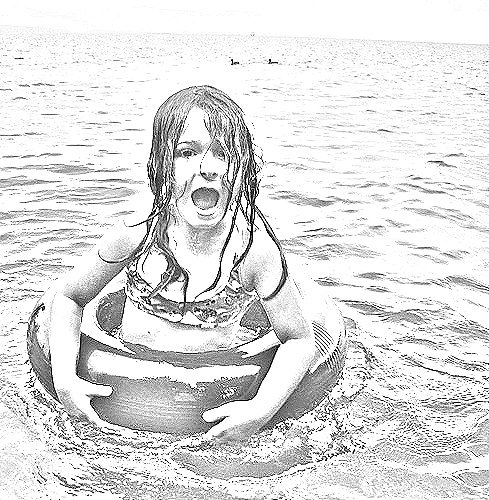
Portrait style: Sketch Portrait